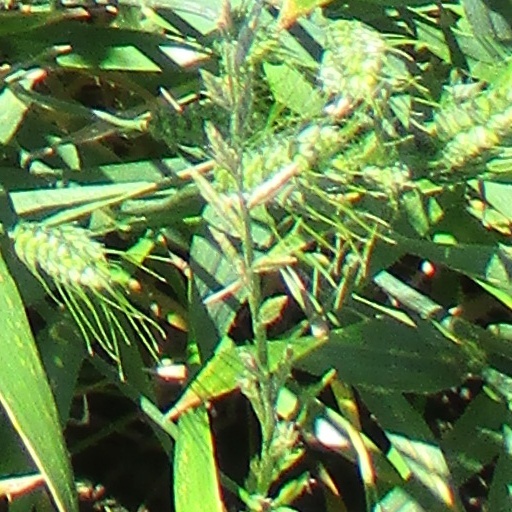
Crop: wheat